Pro14 Rainbow Cup

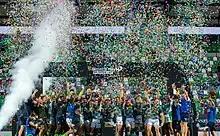
Finale Rainbow Cup 2021 Benetton Treviso WINS

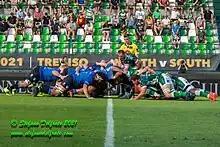
Finale Rainbow Cup 2021- Benetton Treviso vs Vodacom Blue Bulls-233 (51262041404)

The Pro14 Rainbow Cup (also known as the Guinness Pro14 Rainbow Cup for sponsorship reasons) was a professional rugby union end-of-season cup competition played in 2021 that consisted of two separate tournaments: the Rainbow Cup for twelve European clubs and the Rainbow Cup SA for four South African clubs. The winners of each competition then played a final match to determine the overall winner. The tournament operated as a shortened 'Spring season' to allow for the integration of the four new South African teams into the United Rugby Championship ahead of the 2021–22 season.